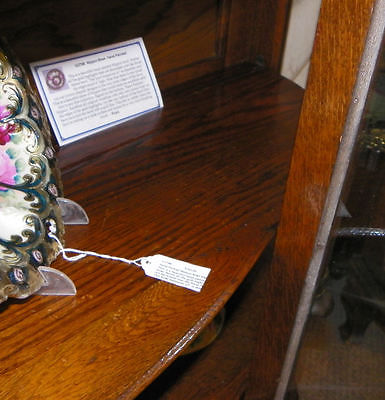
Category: cabinet